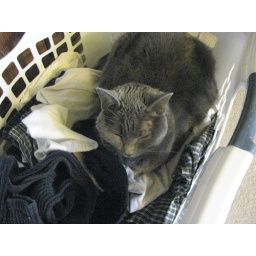
One day we left a basket of clothes in the computer room. We found Bina napping in the basket. August 2008.